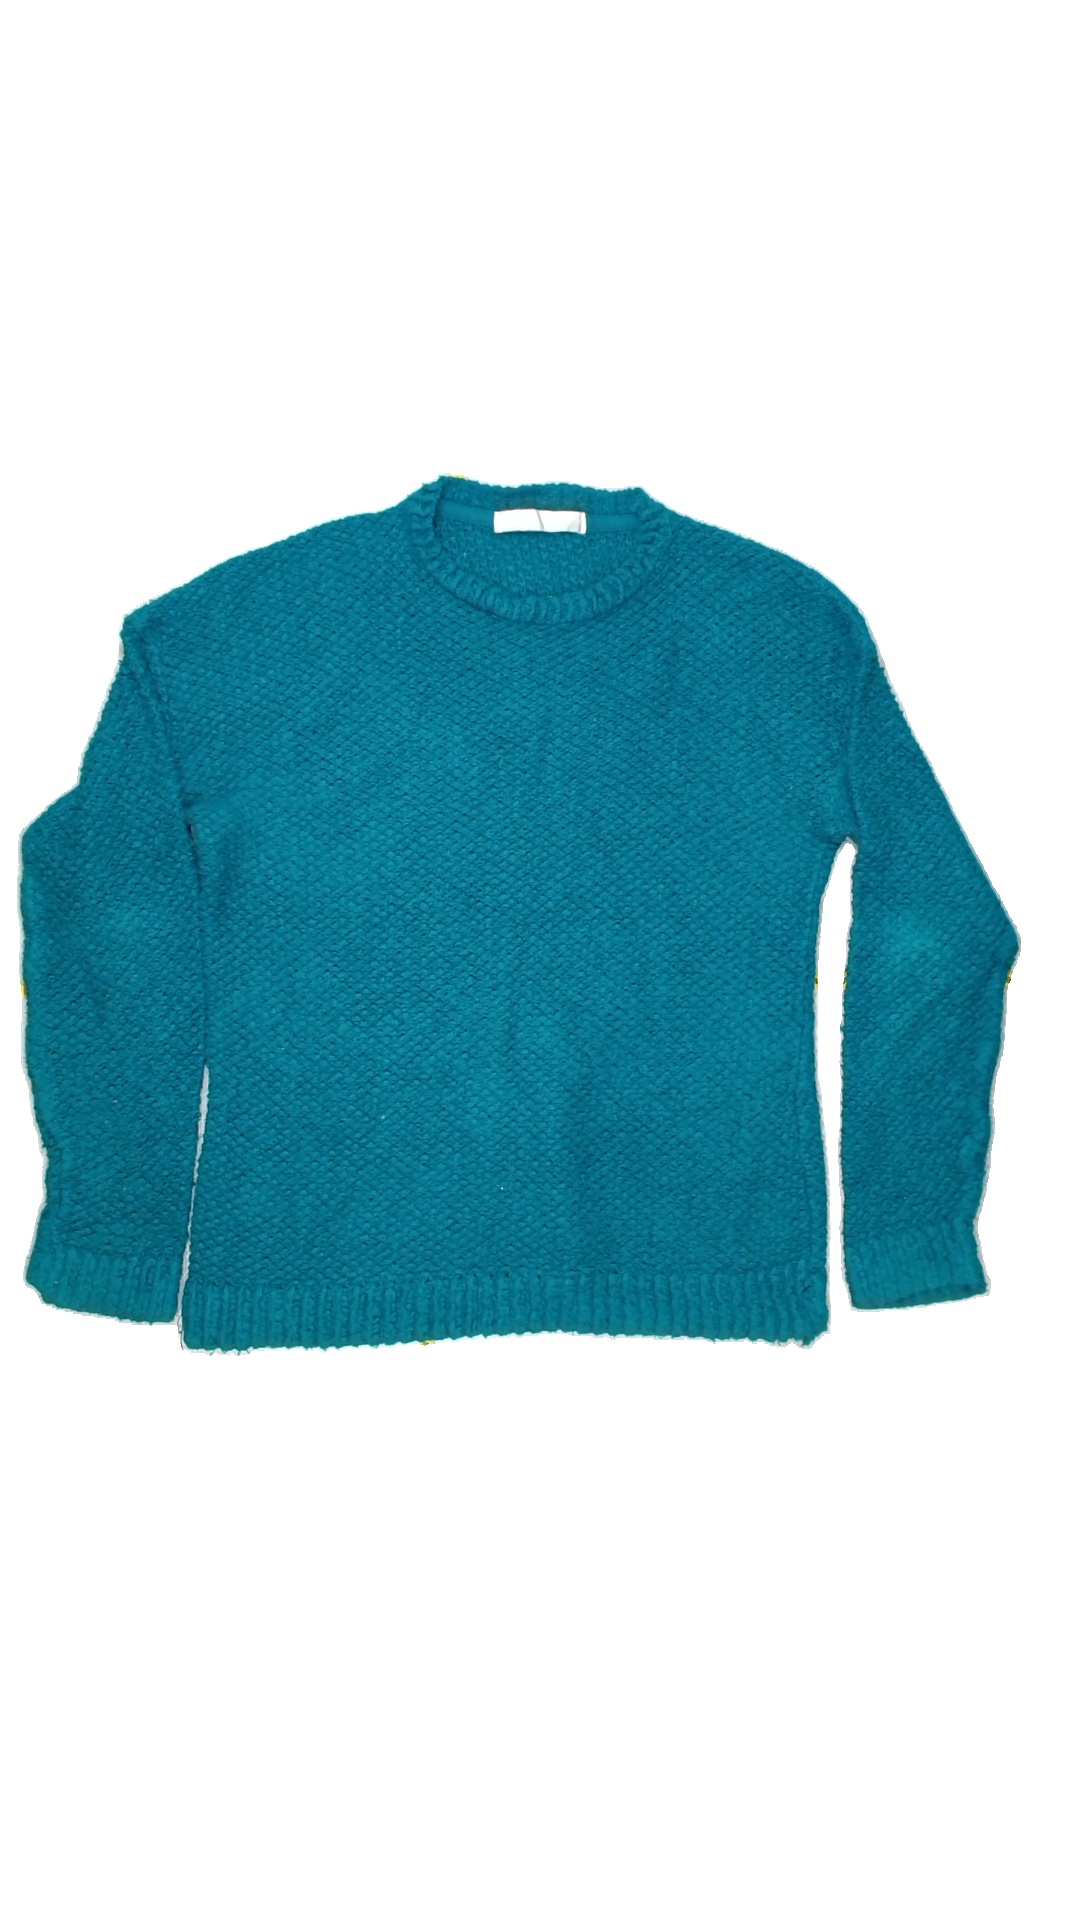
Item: Sweater (Ladies)
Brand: Not Applicable
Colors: Blue
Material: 100%cotton
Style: No trend
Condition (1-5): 2
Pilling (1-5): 2
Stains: No
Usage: Export
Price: <50